Oregon Shakespeare Festival

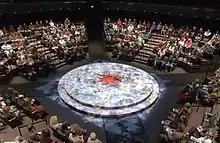
The arena seating and set for Macbeth, the opening performance in the Thomas Theatre.

The limitations stemming from adapting an existing building as the Black Swan led to the design and building of a third theatre that provided flexible seating and increased capacity while maintaining the intimacy of the Black Swan. Opened in March 2002 and originally named the New Theatre, it was renamed the Thomas Theatre in 2013 as a result of a generous $4.5 million gift from a group of donors. The name recognizes the contributions of longtime OSF development director Peter Thomas, who died in March 2010. The Thomas Theatre expands the possibilities for experiment and innovation while maintaining the intimacy of the Black Swan, no seat being more than six rows from the stage. Richard L. Hay designed the theatre space. Architects Thomas Hacker and Associates of Portland designed the building. The contractor was Emerick Construction, and acoustical engineering was provided by Dohn and Associates. The seats can be arranged in three configurations. In arena mode, a stage of is surrounded on all four sides by 360 seats. In three-quarter thrust mode, a stage is surrounded on three sides by 270 seats, and in avenue mode, a stage provides 228 seats on two sides. There is a trap room under the stage and a fly loft at one end. A computer controls 300 circuits and over 400 lights of various types. The remainder of the building is given over to downstairs and upstairs lobbies, concessions, access distribution, archives (see below), storage, laundry room, green room, quiet room, warm-up room, dressing space for 18 actors, showers/restrooms, costume and wig rooms, stage manager's office, maintenance space, and storage for props and set pieces.